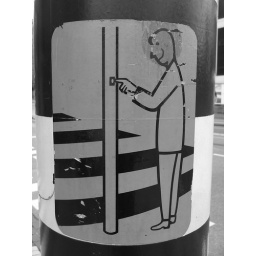
How to cross the street in Amsterdam: